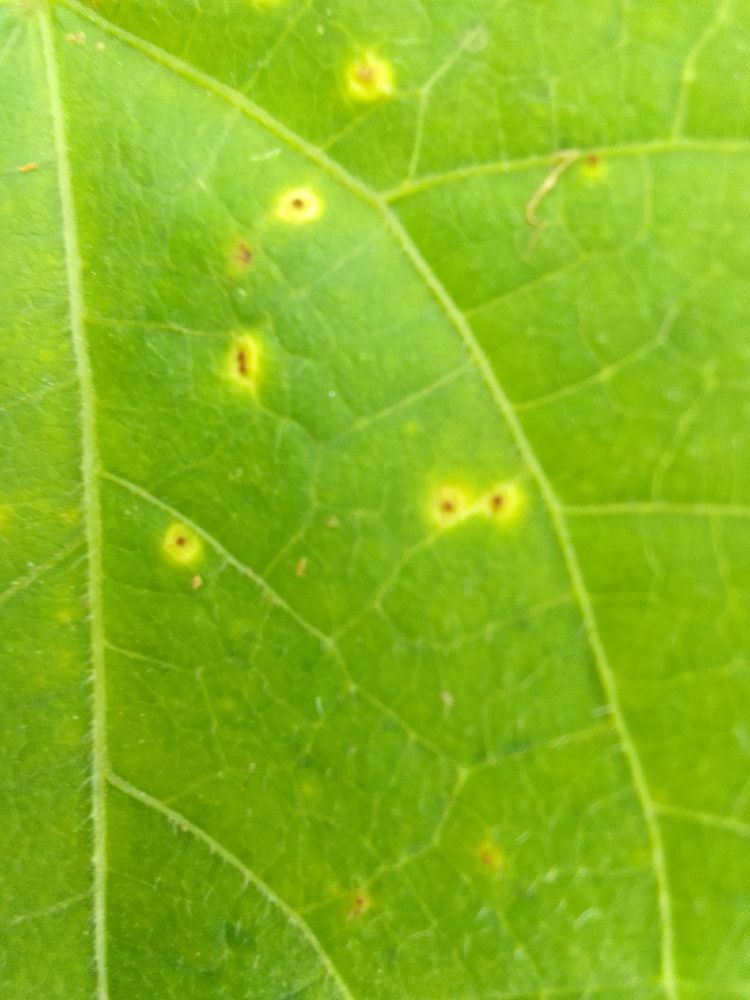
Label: rust